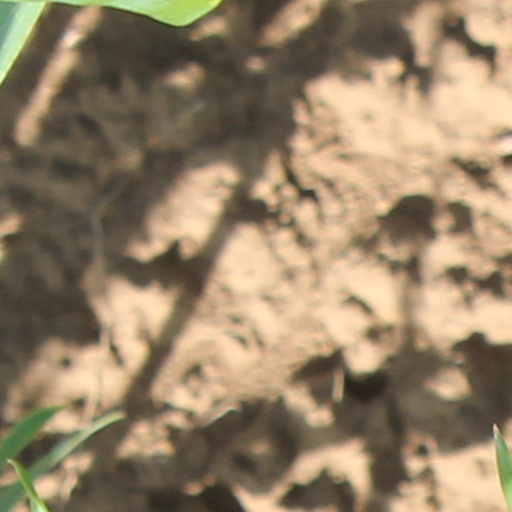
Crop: wheat